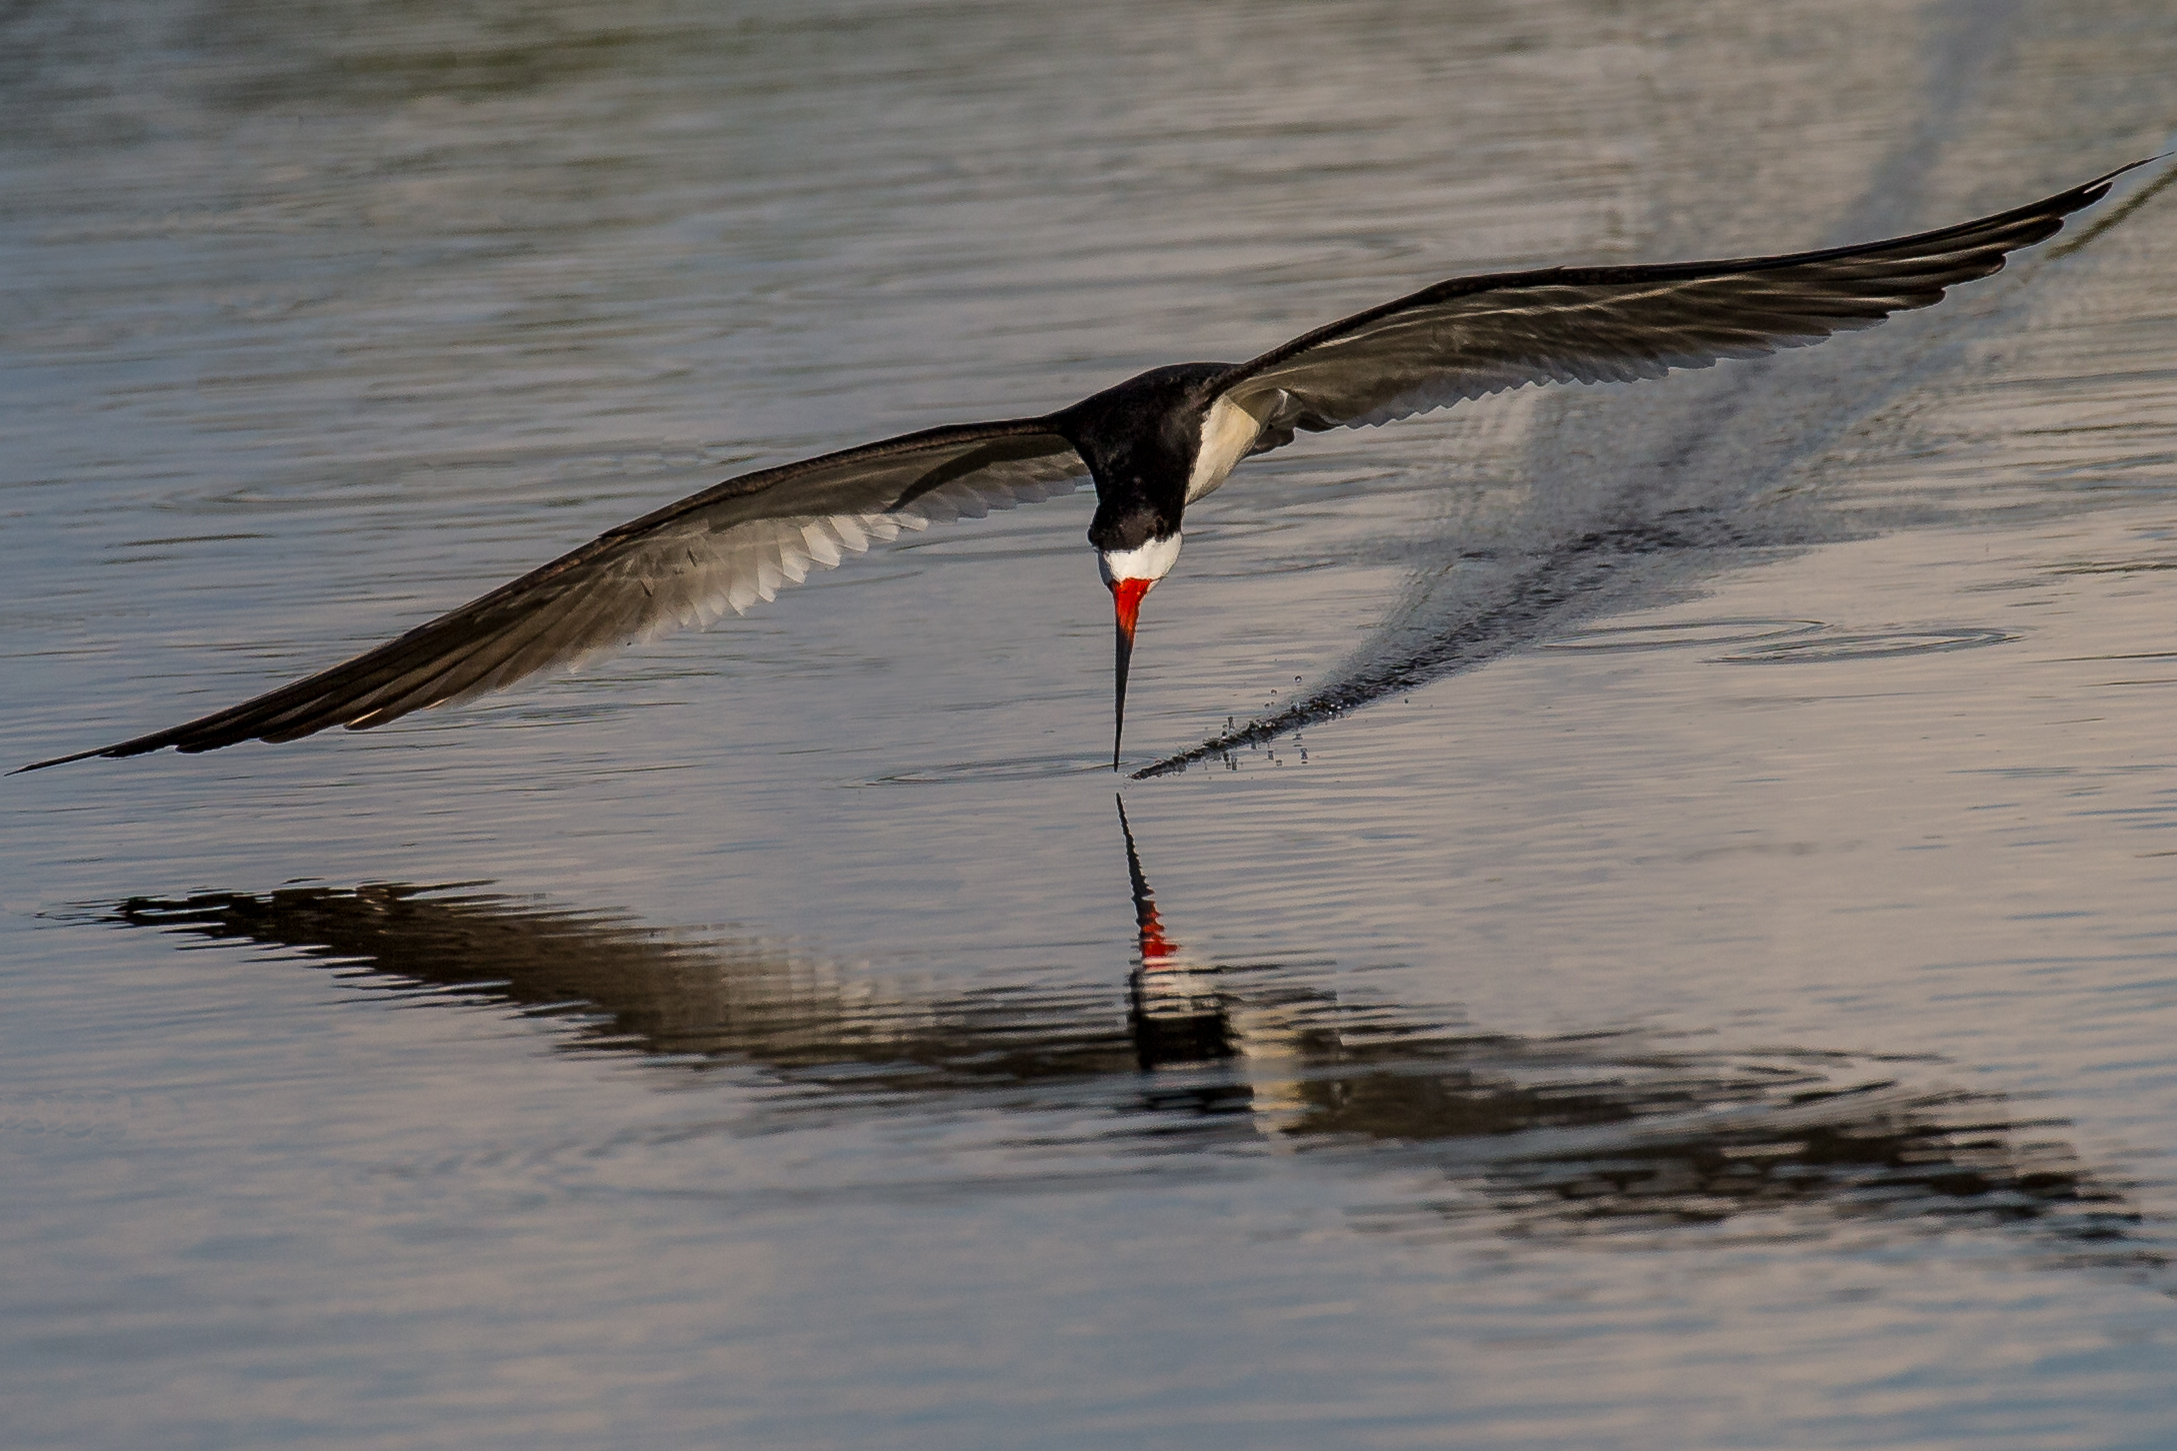
bird, wing, wildlife, flight, closeup, fauna, vertebrate, florida, shorebird, andymorffew, morffew, naturethroughthelens, naples, eaglelakespark, blackskimmer, skimmimg, endofskim